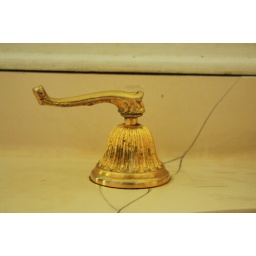
close up of hot water knob in the pink bathroom